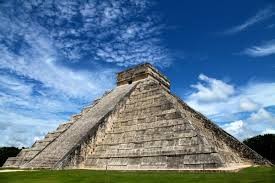
Landmark: Chichen Itza